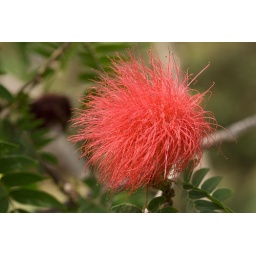
Puffy red flower in Bangalore Botanical Garden, Bangalore, India.